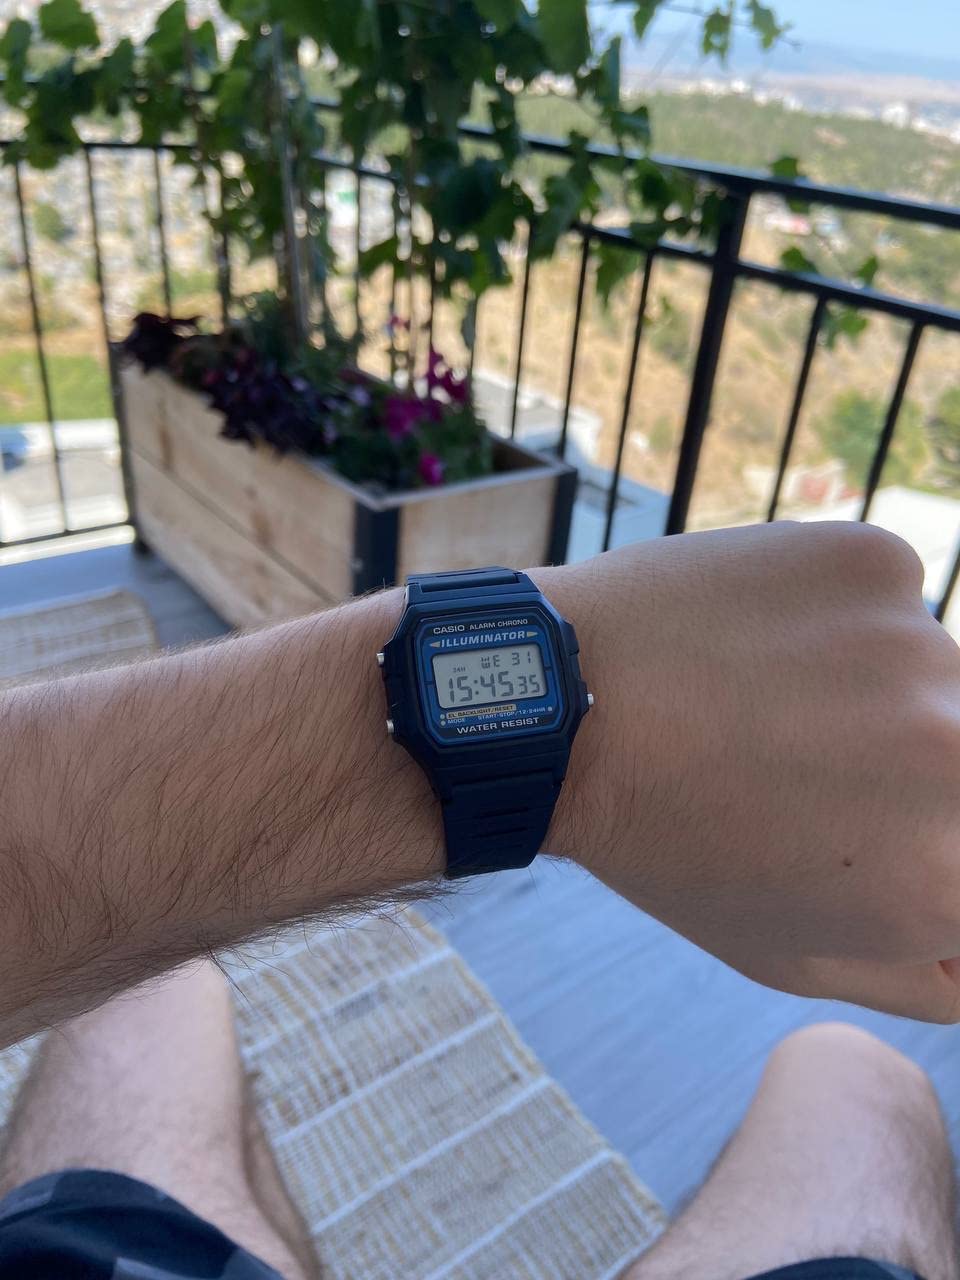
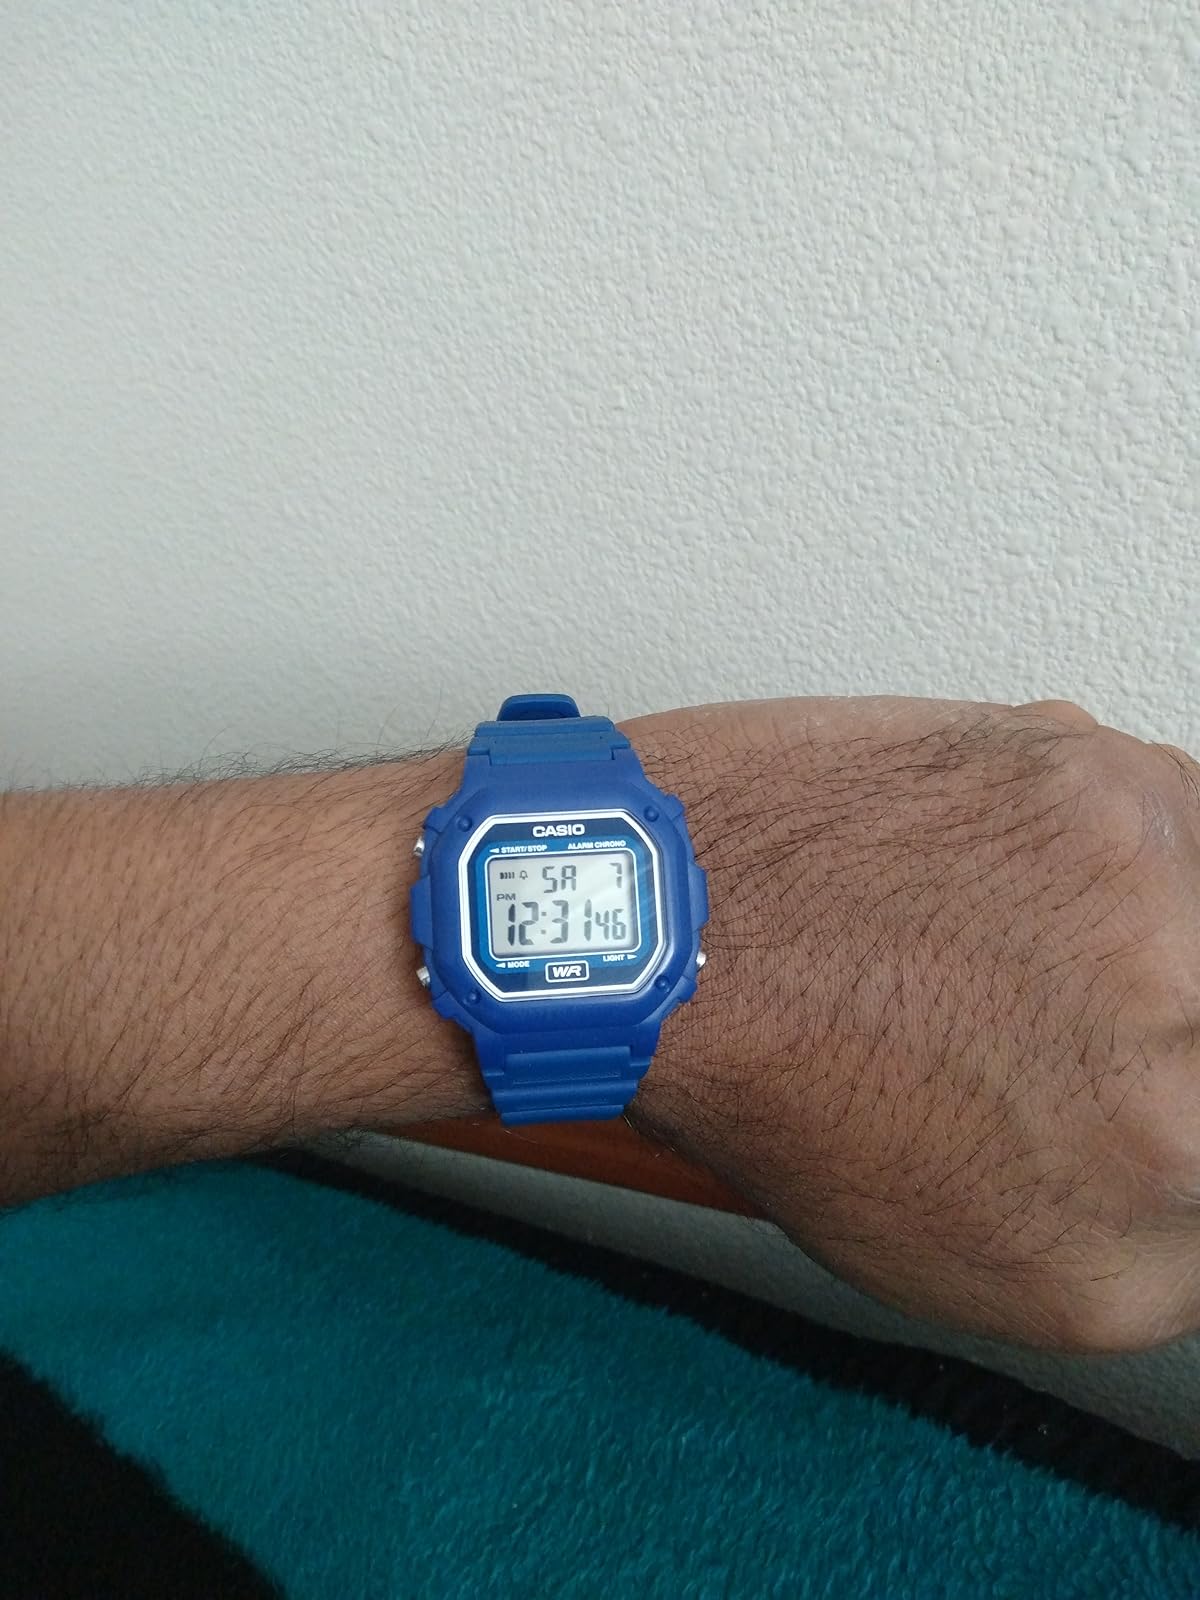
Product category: accessories_watch
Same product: no